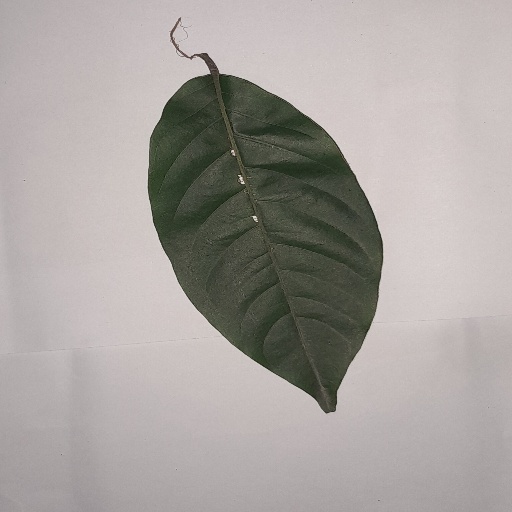
Species: HariTaki
Leaf condition: Shot Hole